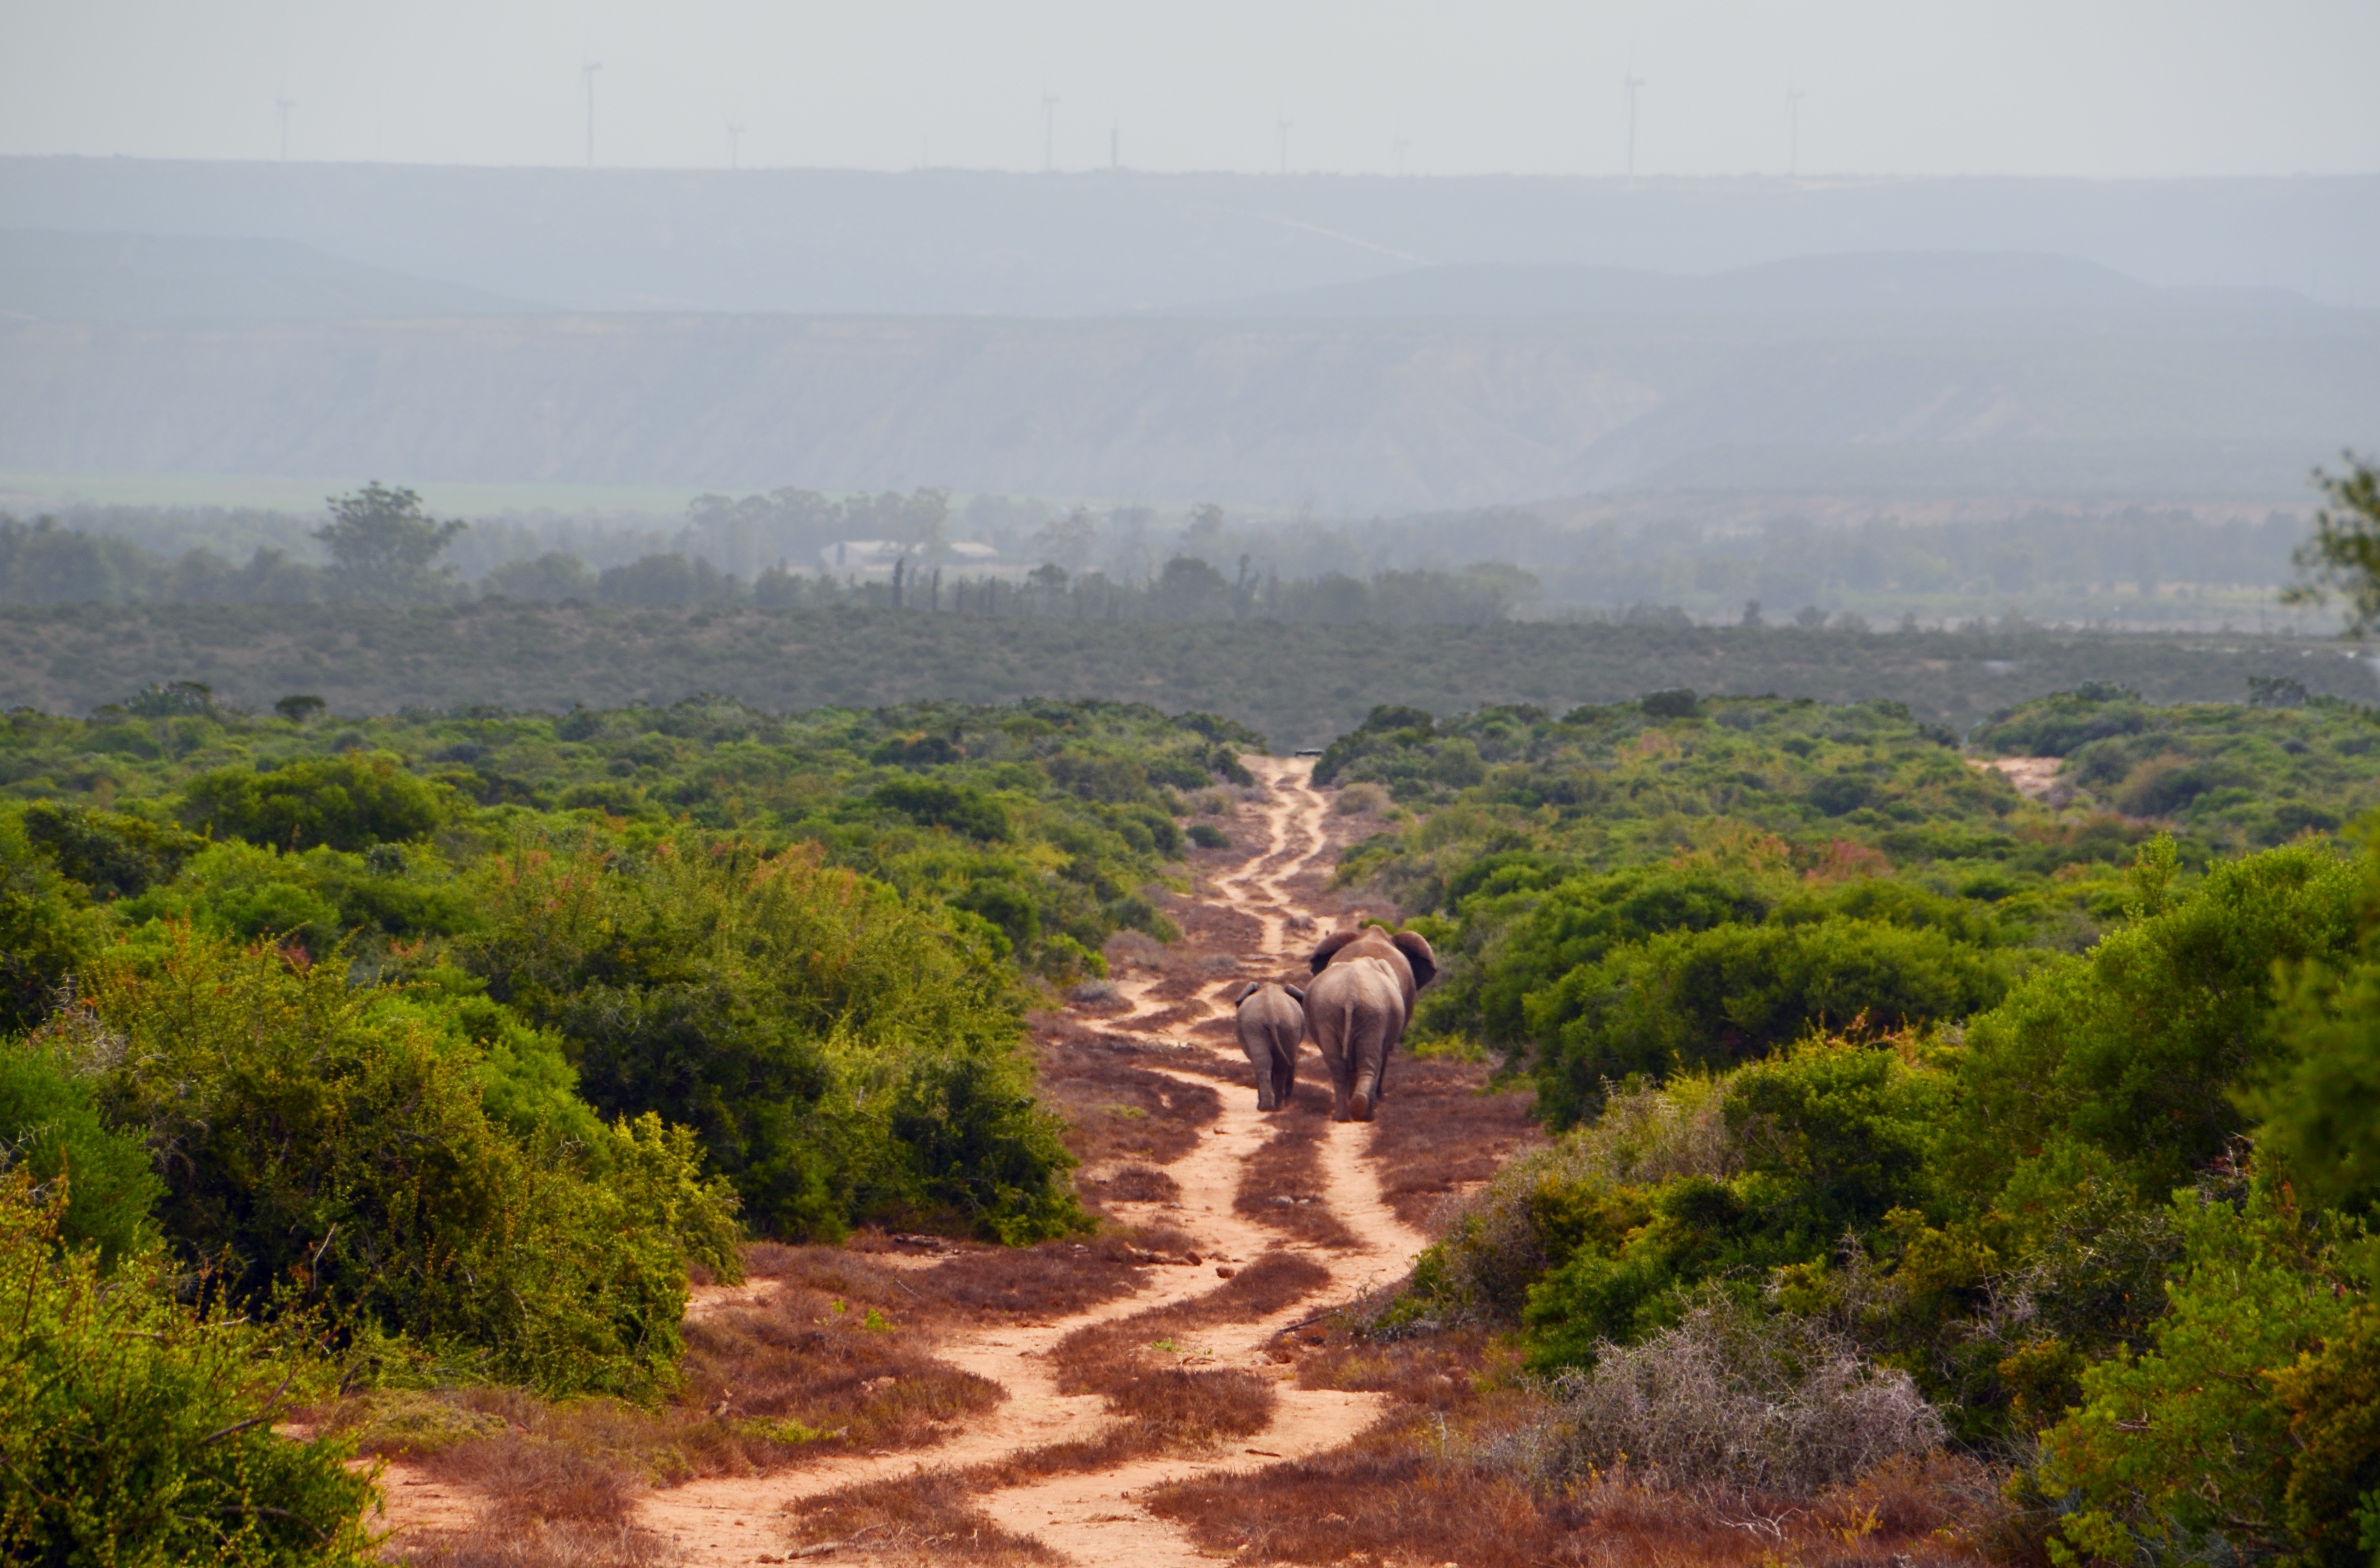
landscape, tree, hill, jungle, africa, soil, freedom, savanna, elephant, wide, away, safari, ecosystem, go, rural area, elephant family, african bush elephant